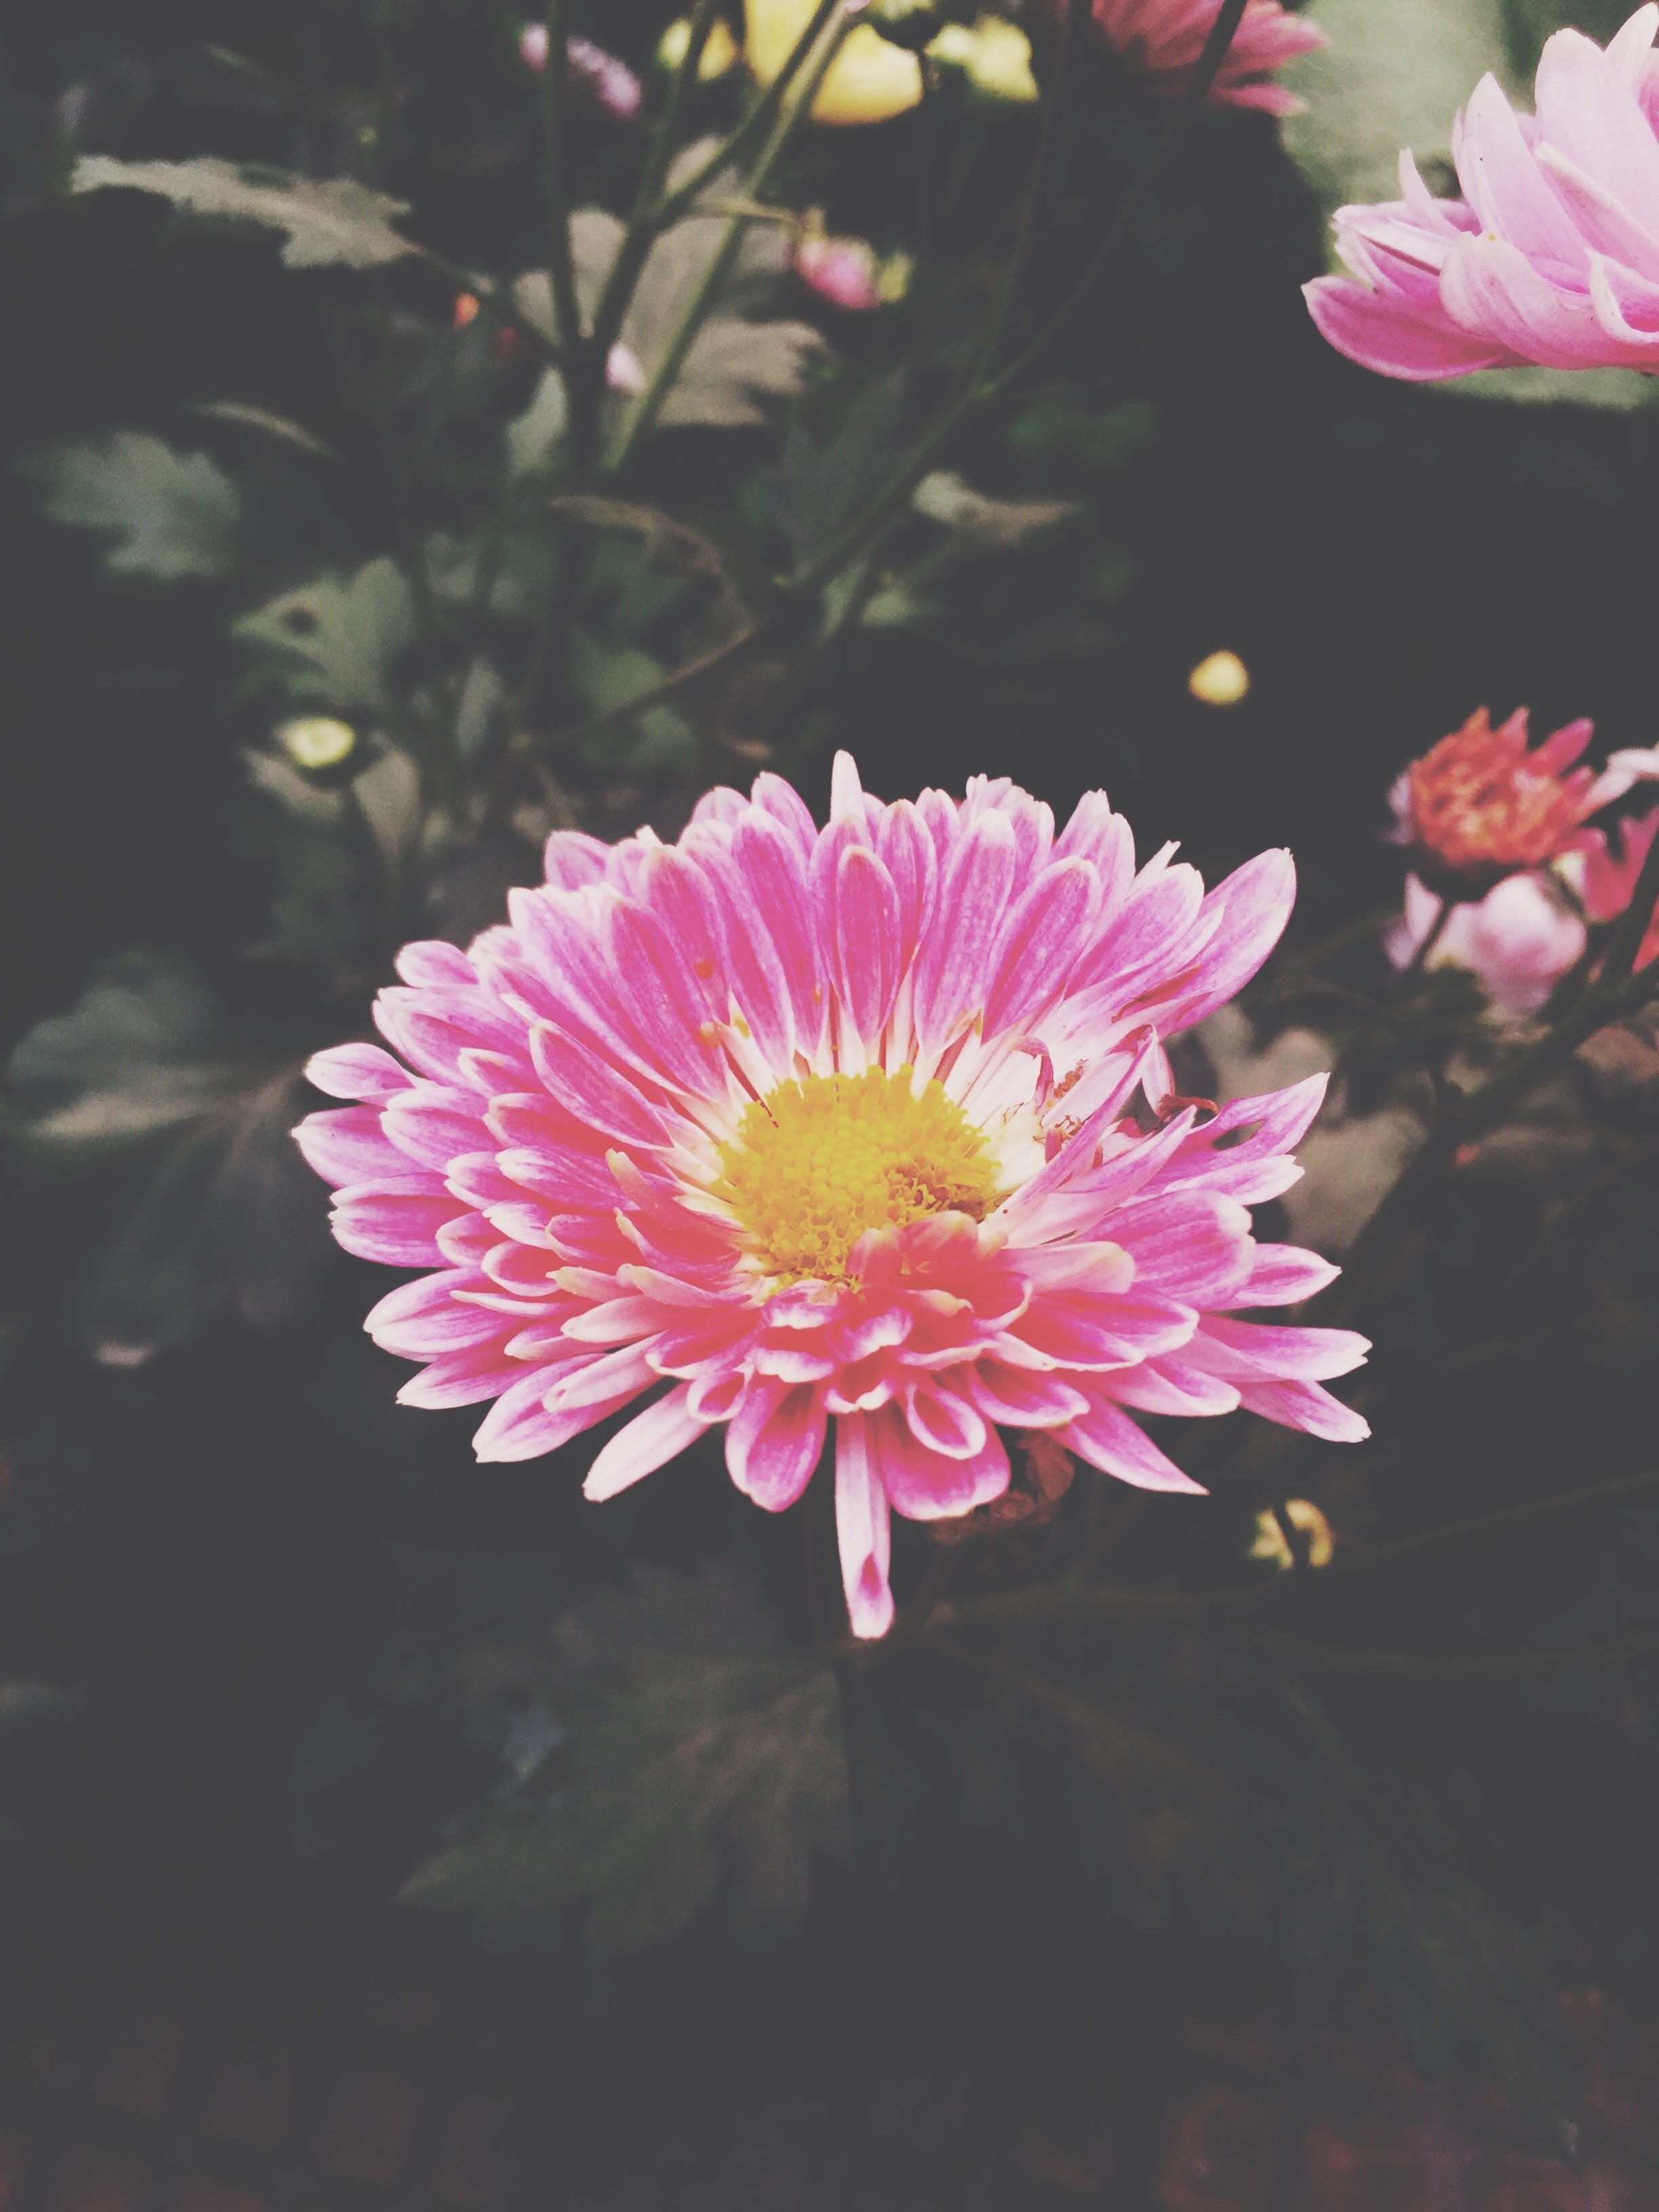
flower, pink, plant, flora, botany, land plant, petal, flowering plant, daisy family, daisy, macro photography, gerbera, floristry, blossom, chrysanths